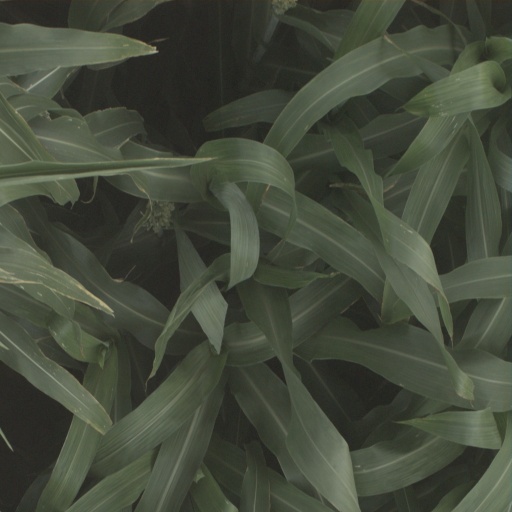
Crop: sorghum